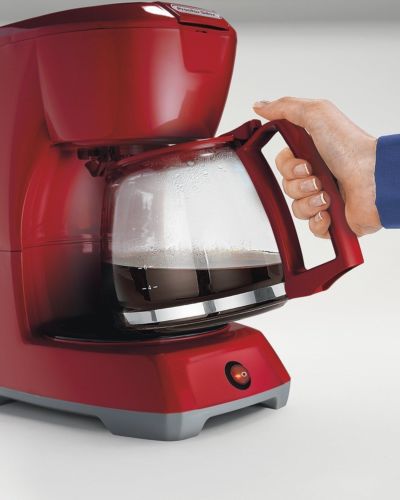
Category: coffee maker